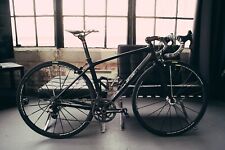
Vehicle type: Bikes